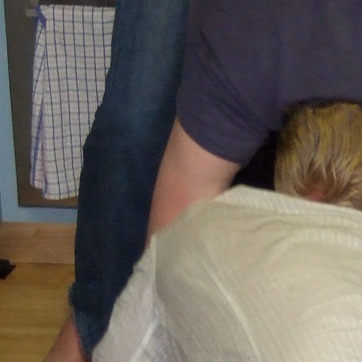
Material: skin